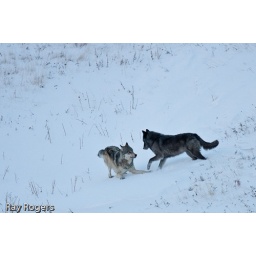
Alpha female and male celebrate after killing an elk in Yellowstone National Park.